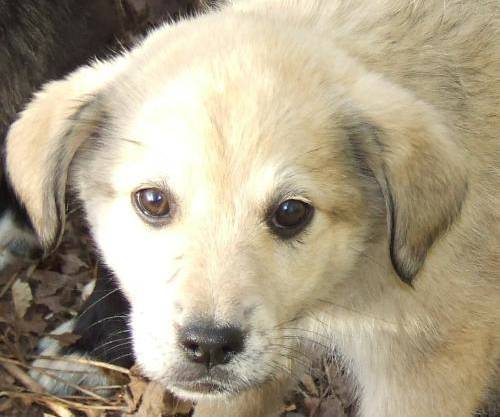
Label: dog